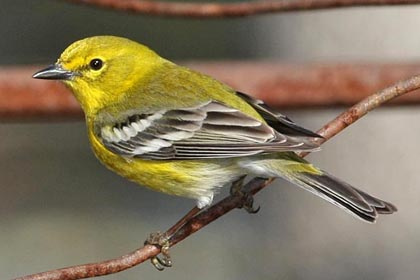
this is a small yellow bird that has gray wings and a gray tail.
this small yellow bird has a short, thin black bill and black and white covets, secondairies and inner and outer retrices.
this bird is yellow with a brown and black wings
this small bird is yellow with a small flat beak and wings and tail that are a dual tone black and white color.
this is an all yellow bird with black and white feathers and wingbars.
this small bird has bright yellow plumage, except for the wing bars which are white and the inner and outer rectrices which are dark grey.
this bird is yellow, white, and black in color, with a black beak.
a bird with yellow body, black beak, and grey, black, and white rectrices and wings.
this bird has a bright yellow breast with a graphite colored billa small bird with a yellow head and belly, with grey and white on its wings and tail and a small black beak.
Species: Pine Warbler